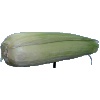
Label: corn_husk